Clonevan

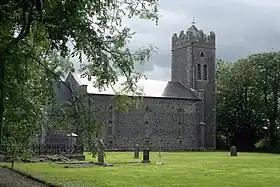

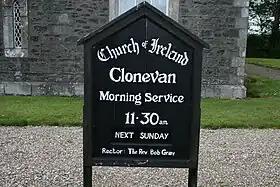

St. Patrick's Church at Clonevan (also spelt Clonevin) is in the Church of Ireland parish of Ardamine, County Wexford in the Diocese of Cashel and Ossory. The church is located on the R742 road south of the village of Ballygarrett near "Cahore Point" on the Wexford coast.